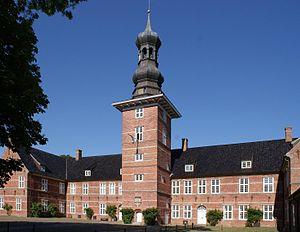
Marie-Élisabeth de Saxe était duchesse consort de Holstein-Gottorp par son mariage avec Frédéric III de Holstein-Gottorp.